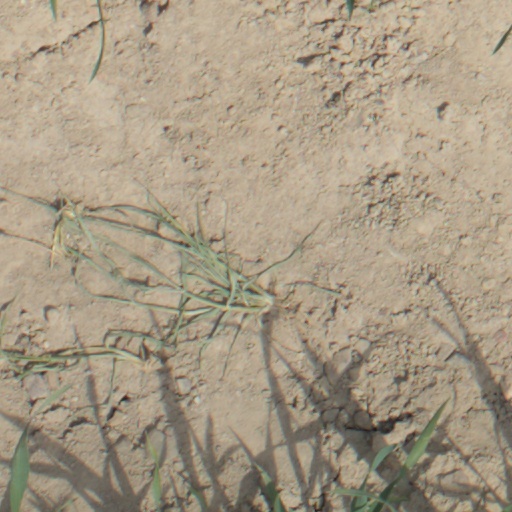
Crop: wheat